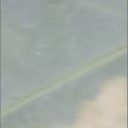
Label: Leaf_rust